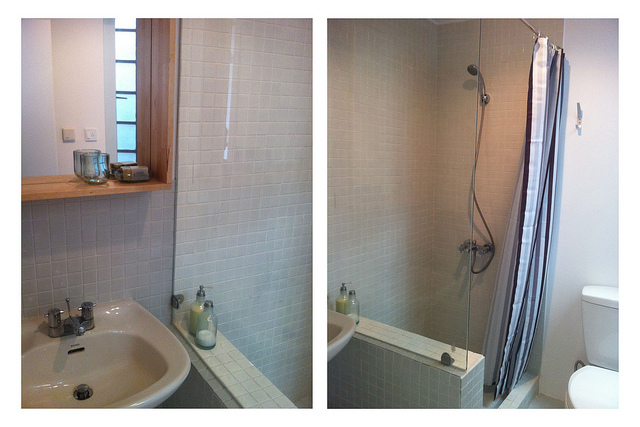
user: Given an image and a question. Answer the question in a short answer. Question: What cleaning products do you use in the bathroom? Short Answer:
assistant: bleach